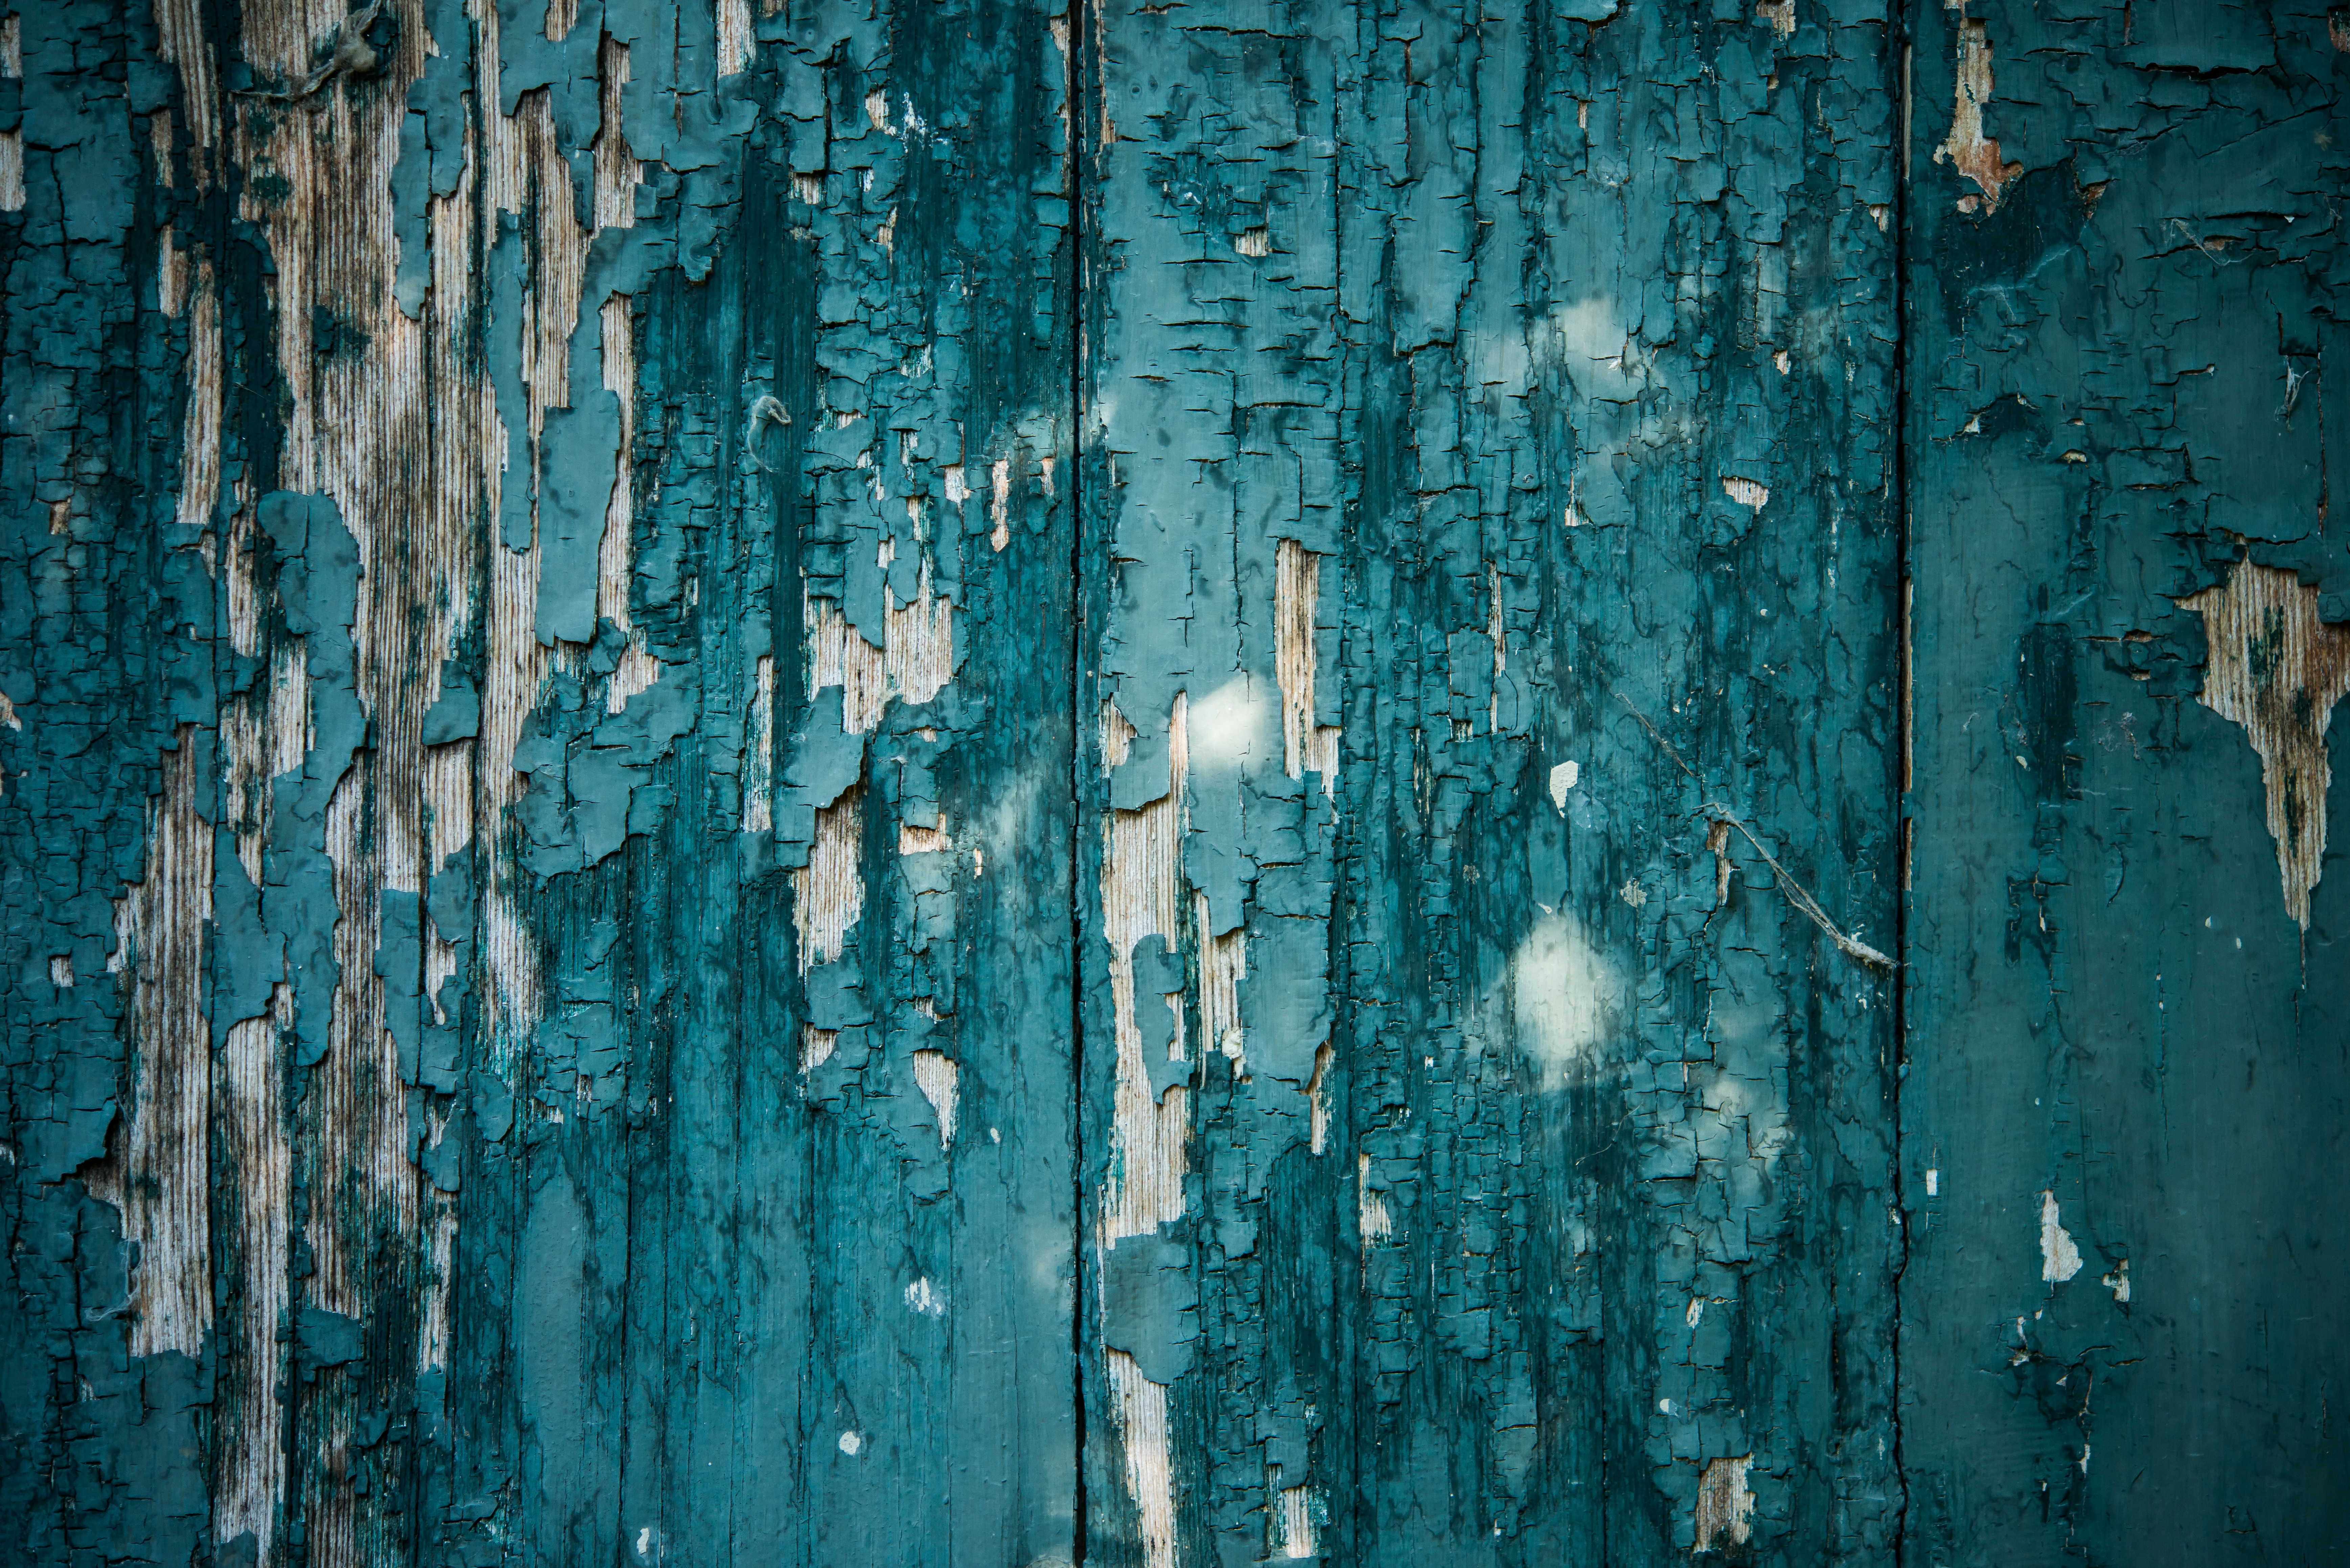
wood, texture, wall, ice, green, reflection, blue, peeling paint, background, blue green